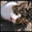
Label: cat